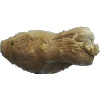
Label: ginger_root